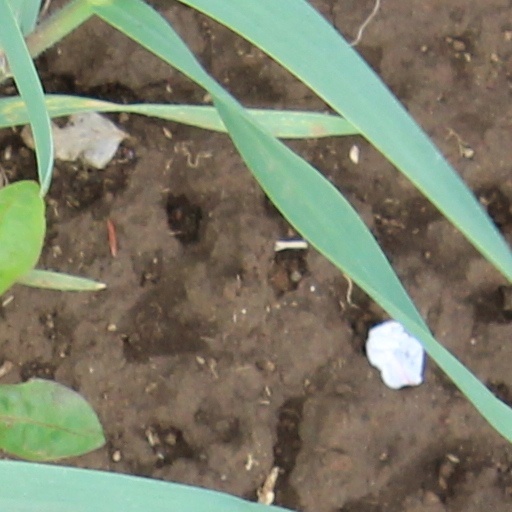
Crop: wheat